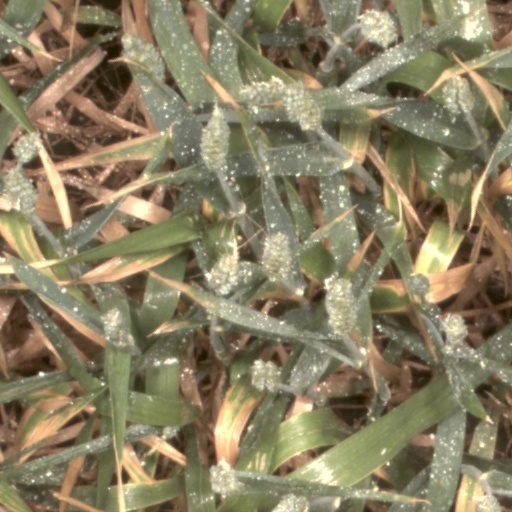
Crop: wheat